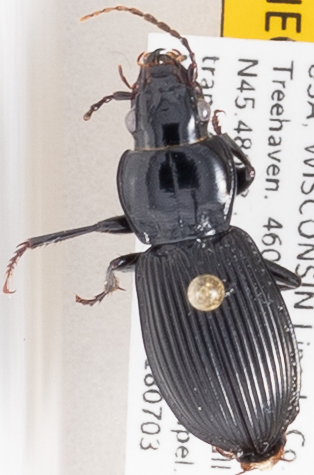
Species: Pterostichus coracinus
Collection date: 2018-07-03
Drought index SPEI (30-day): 1.226
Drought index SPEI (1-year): -0.1
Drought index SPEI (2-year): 1.77